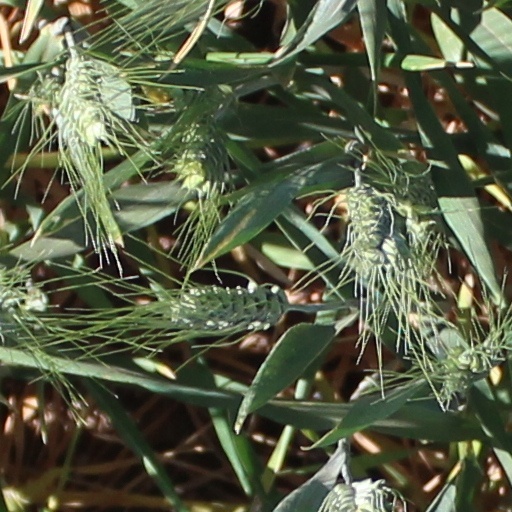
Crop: wheat